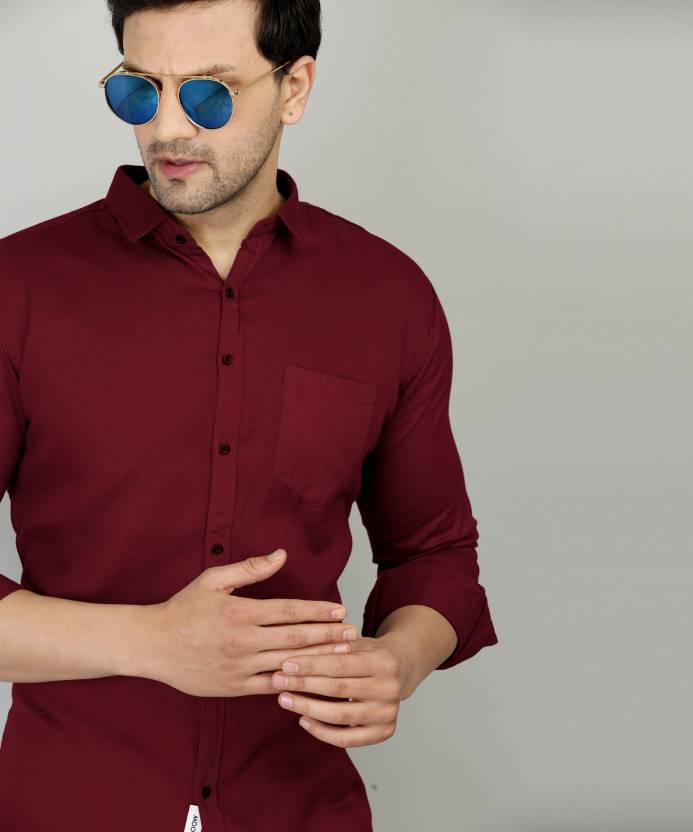
Product: Men Slim Fit Solid Casual Shirt
Price: ₹358
Colors: Maroon
Pattern: Solid